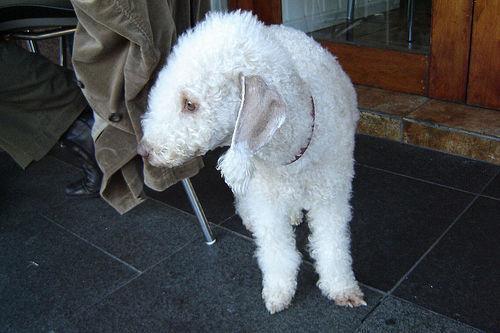
Bedlington_terrier